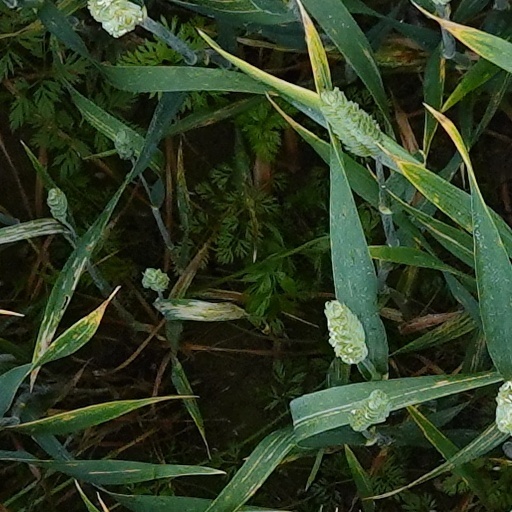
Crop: wheat